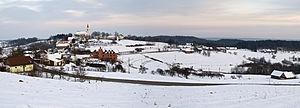
Weichselbaum est une commune autrichienne du district de Jennersdorf dans le Burgenland.